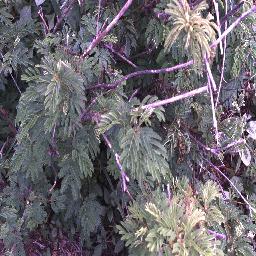
Label: negative